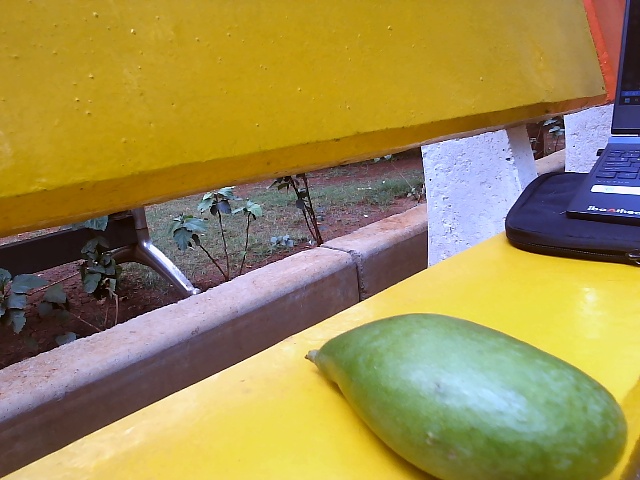
Label: Raw_Mango